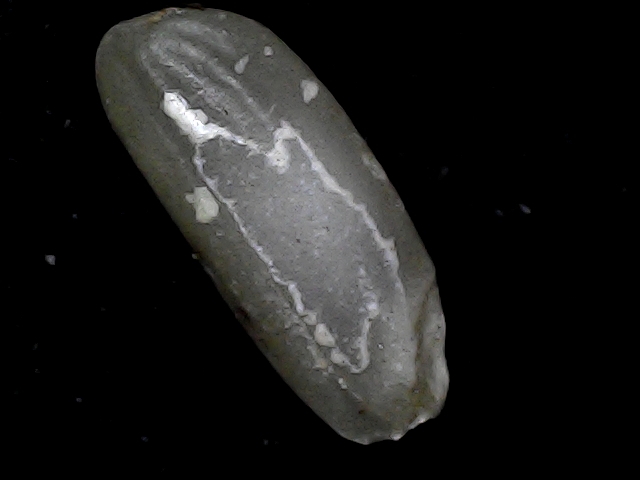
Rice variety: BD79